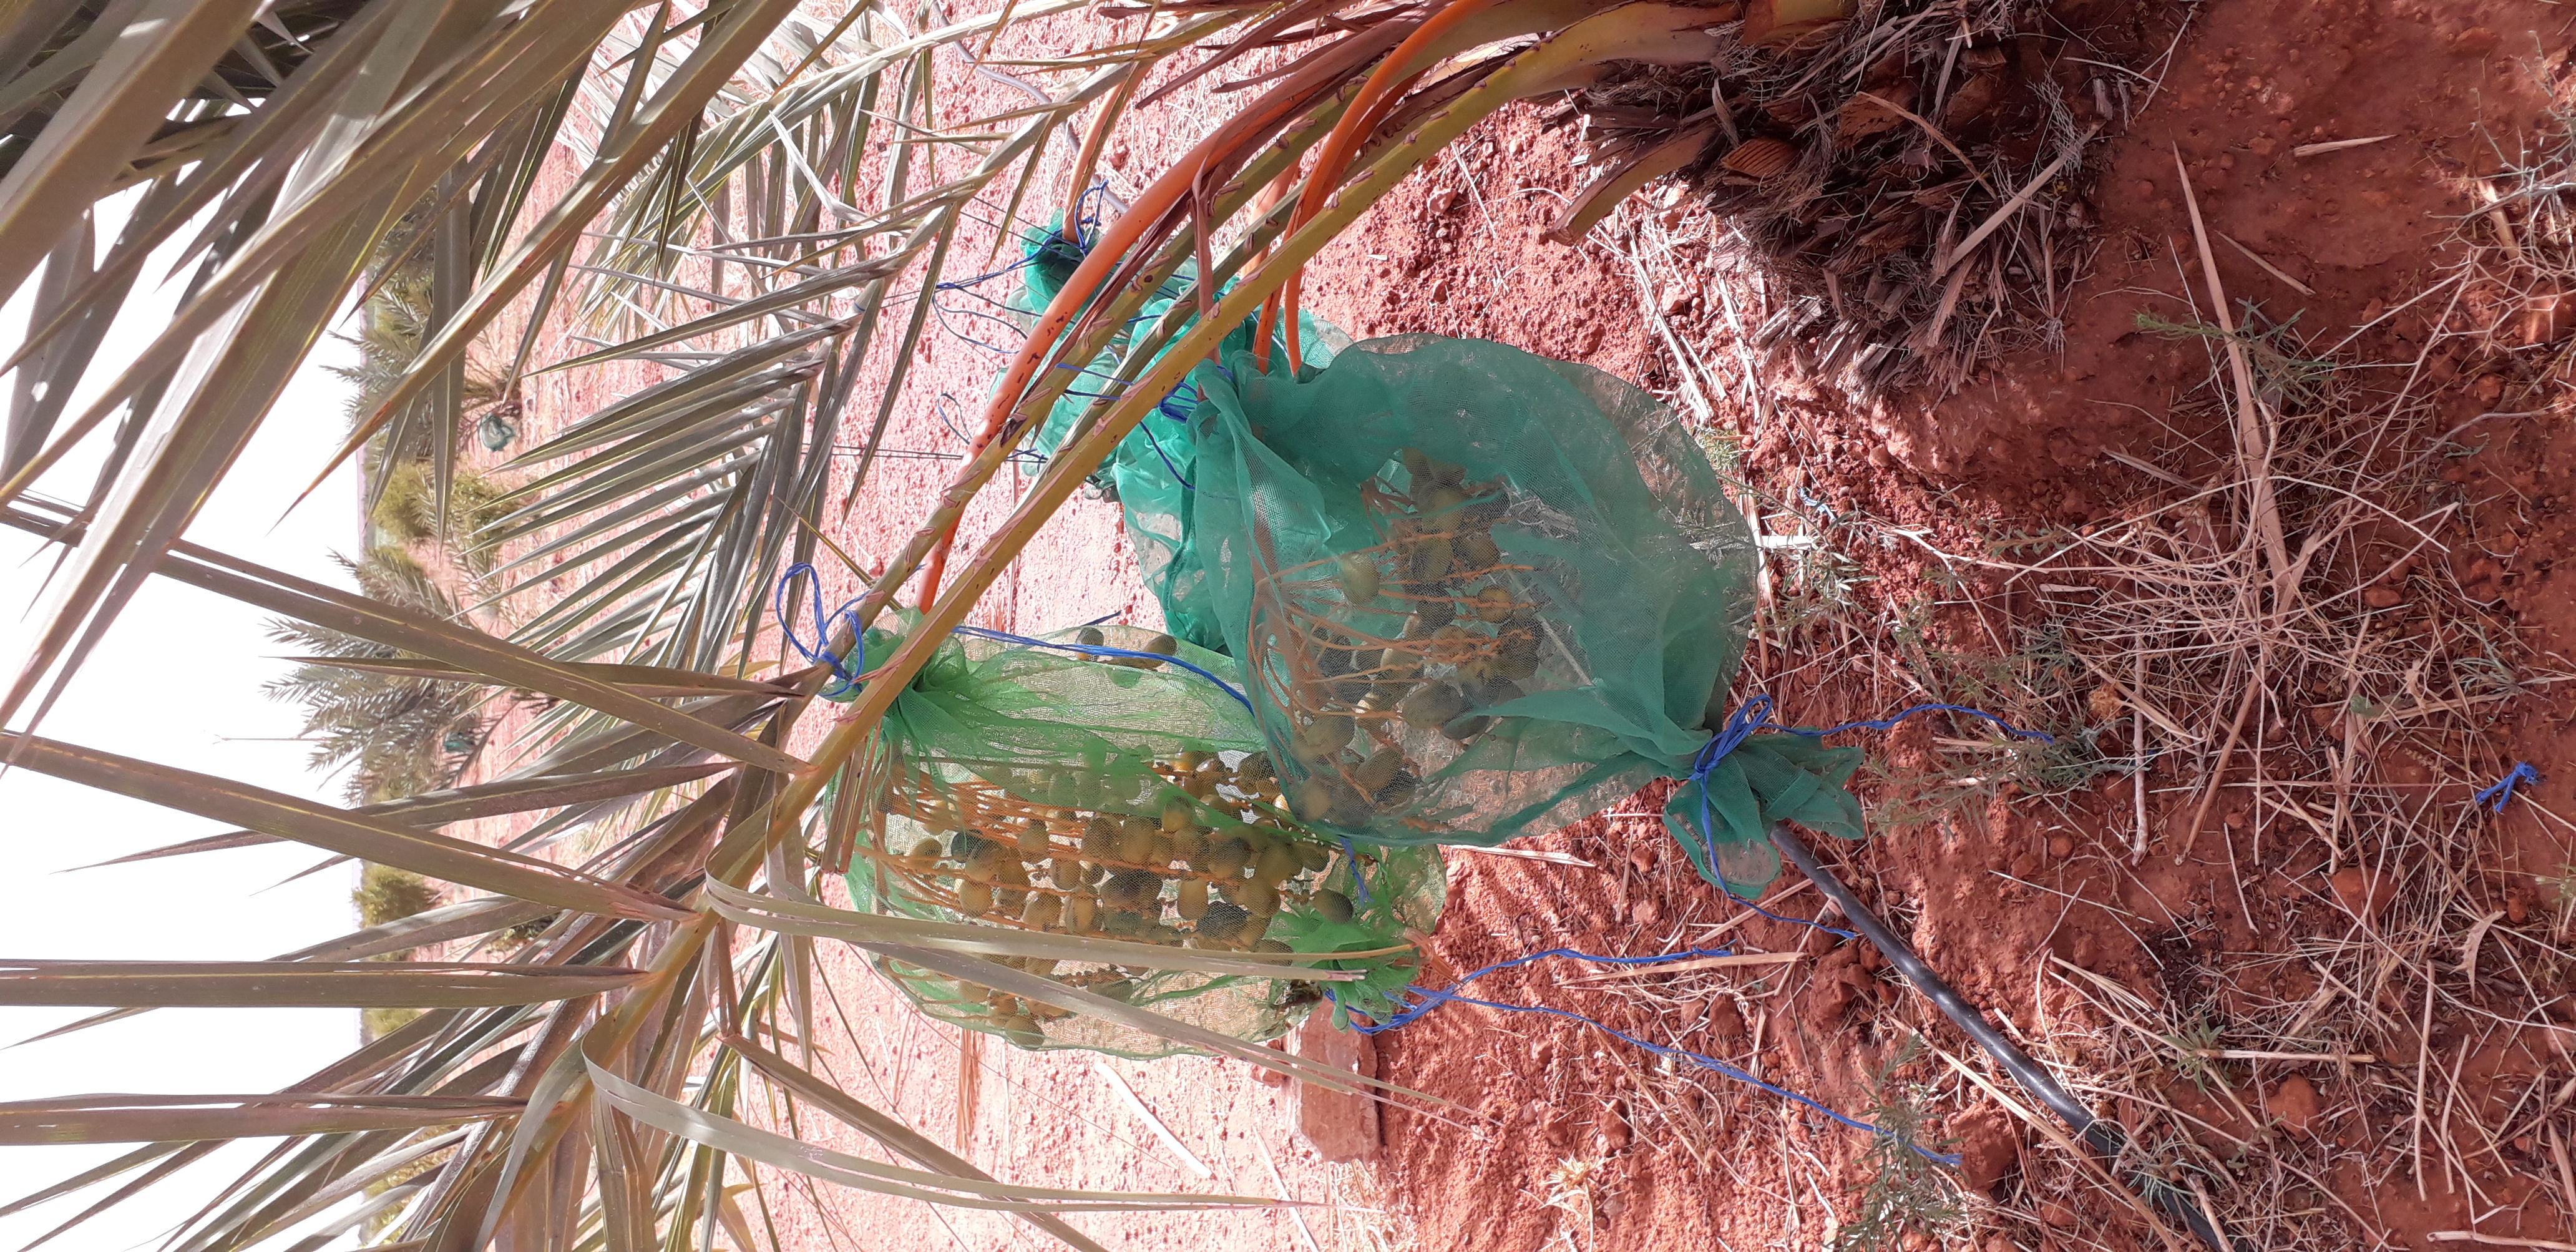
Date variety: Boufagous